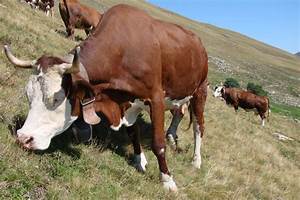
Label: cow